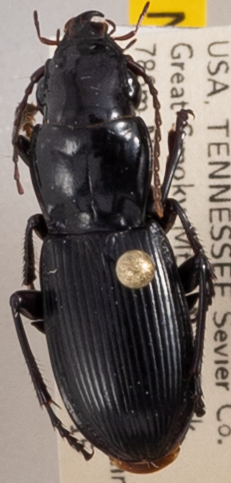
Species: Pterostichus acutipes acutipes
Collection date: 2023-08-15
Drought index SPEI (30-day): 1.282
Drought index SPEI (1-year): -0.156
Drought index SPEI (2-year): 0.594